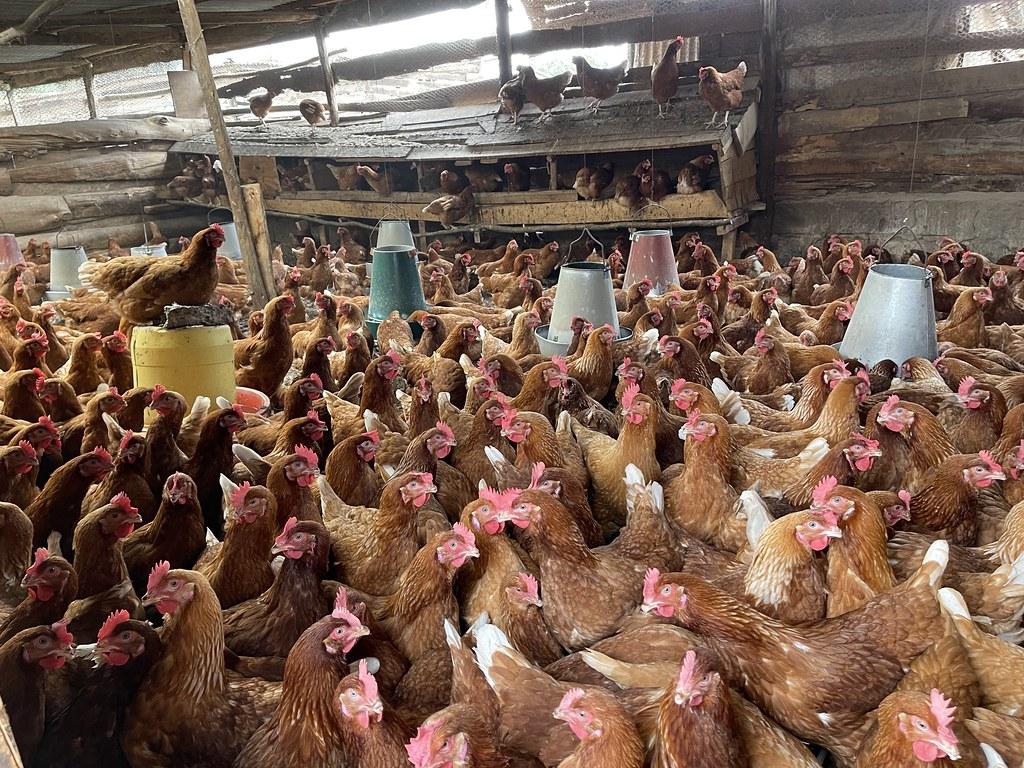
Banda kubwa lililotengenezwa kwa mbao ikiwa na kuku wengi huku kukiwa na vyombo vya chakula pamoja na kuwekea maji ikishikiliwa na kamba kutokea juu, ufugaji huu wa kiwandani huzalisha kuku wengi kwa ajili ya nyama na mayai.